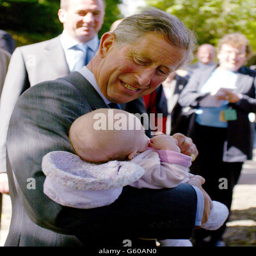
noble person with a baby